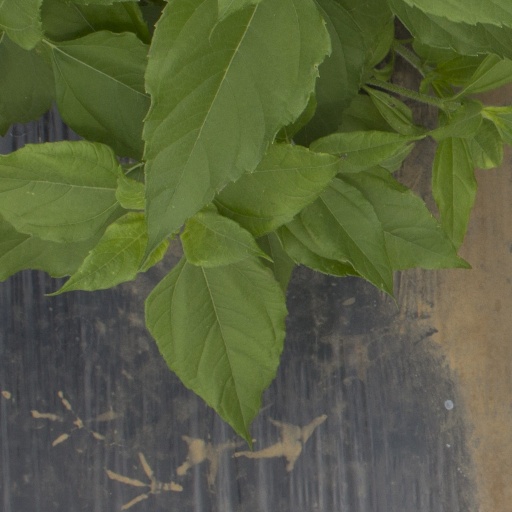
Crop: Jerusalem artichoke